Fort Peabody

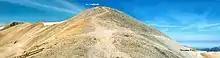
Panorama of Fort Peabody and Imogene Pass

Located above the Imogene Pass summit (13,114 feet) on the Ouray/San Miguel County line, in the Uncompahgre National Forest, Fort Peabody can be accessed from Telluride, Colorado, via the Tomboy Road, a distance of 6.9 miles. The road requires high clearance and four-wheel-drive in the summer. The road is closed in the winter months, because of heavy snow. The historical site can also be approached from the Ouray side, via the Camp Bird Mine road, also a four-wheel-drive road. The USDA Forest Service forbids motorized vehicle access on the foot trail to the sentry post, in order to protect historical materials and the integrity of the site. The climb to the top of the ridge is 250 feet to the breathtaking altitude of 13,365 feet, where the historical Fort Peabody is situated.